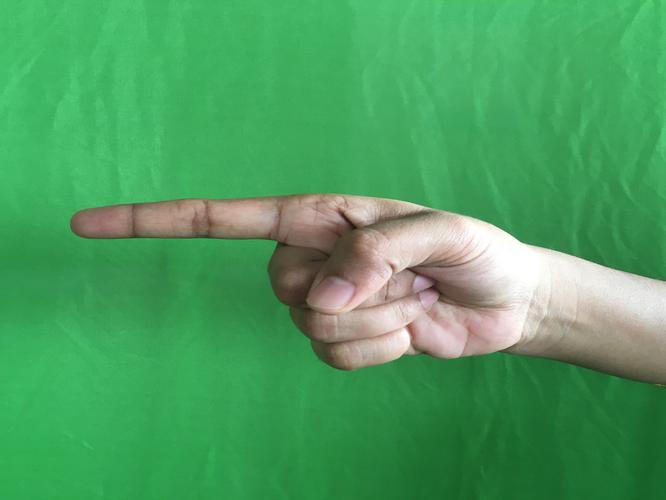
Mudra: Suchi
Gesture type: single_hand